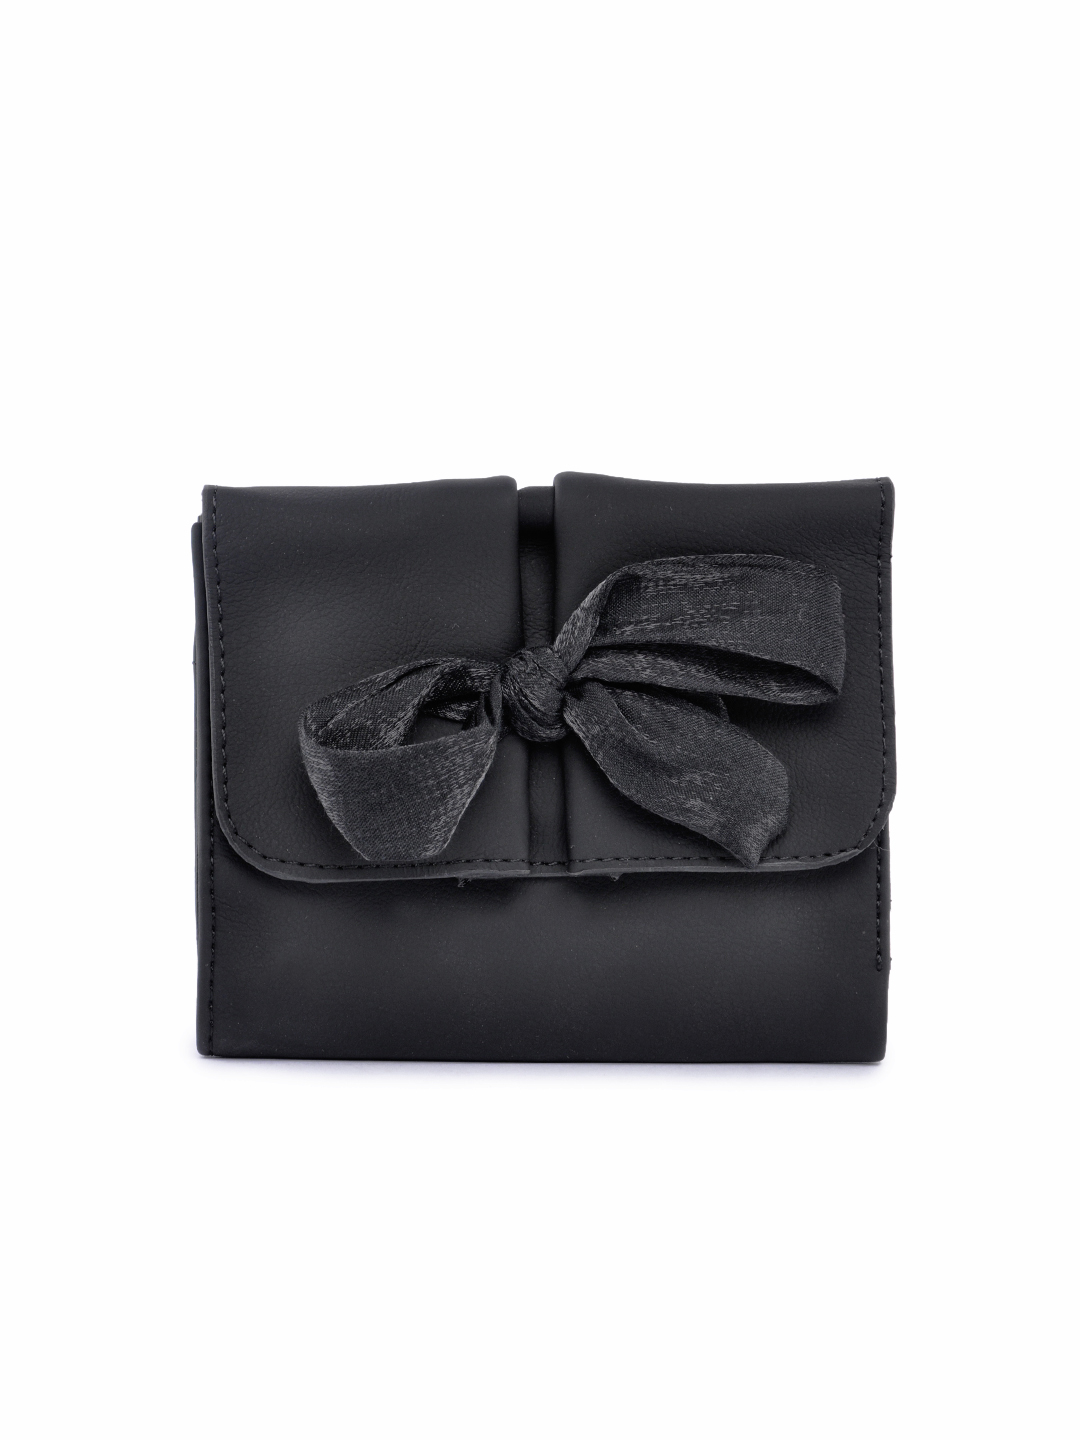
Baggit Women Quick Buffalo Black Wallet
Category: Accessories / Wallets / Wallets
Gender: Women
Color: Black
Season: Winter 2015
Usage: Casual